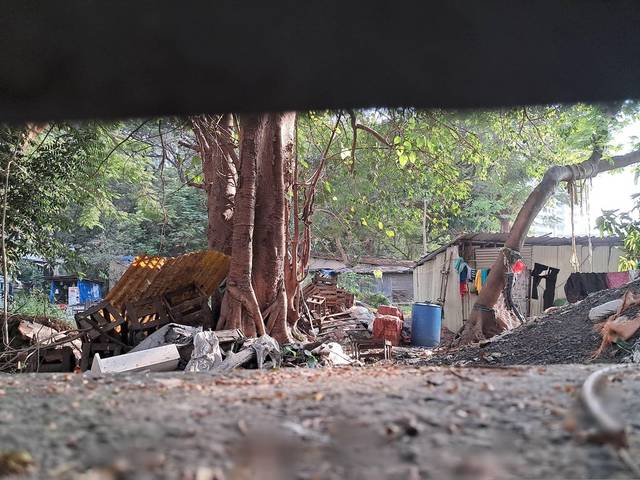
Region: India
Coordinates: 19.059, 72.849